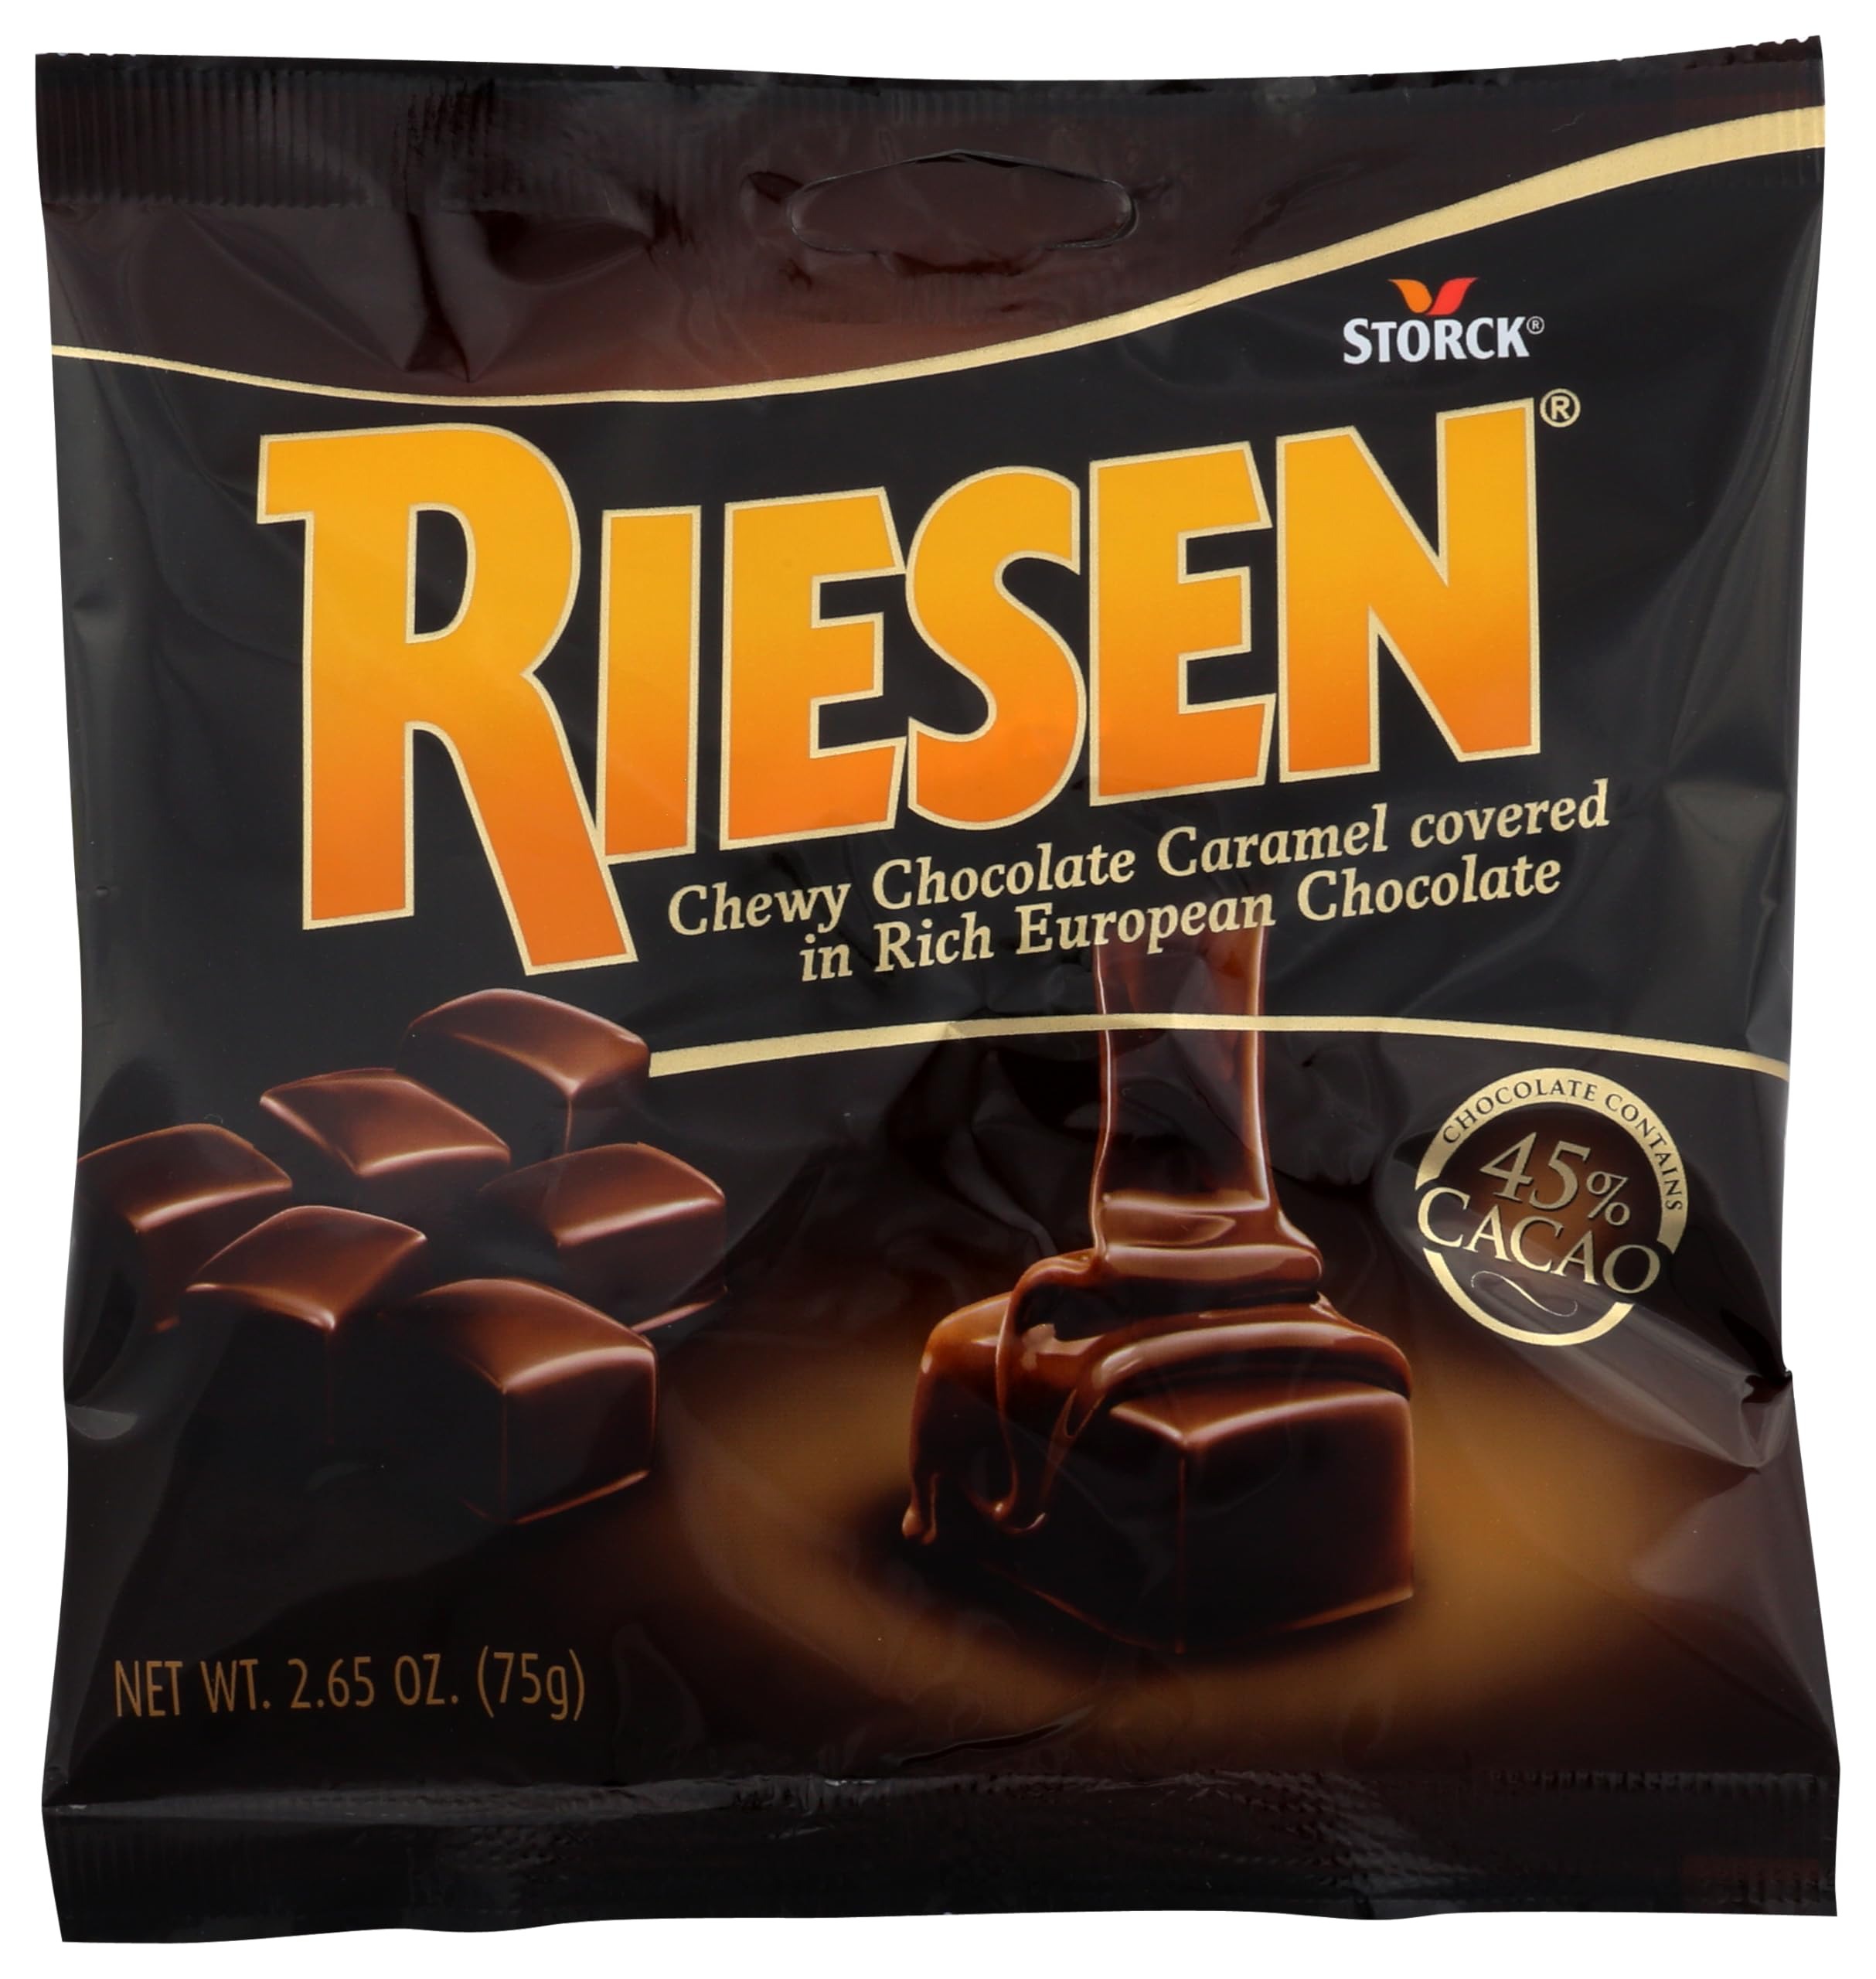
Item Name: Riesen Chewy Chocolate Caramel - 2.65oz (Pack of 3)
Bullet Point 1: RIESEN CANDY: Dark chocolate on the outside, rich chocolate caramel on the inside—a particularly long-lasting chewy treat
Bullet Point 2: CARAMEL CANDY: Treat yourself with this pack of 3, 2.65-ounce bags of RIESEN caramel chocolate candy
Bullet Point 3: INDIVIDUALLY WRAPPED CANDY: Enjoy the delicious taste of these long-lasting chewy chocolate individually wrapped candy sweets at home or on the go! A great treat for road trips
Bullet Point 4: CHOCOLATE CARAMEL CANDY: Fans all over the world still love the intense, chocolatey taste of RIESEN. The secret lies in the rich caramel filling, which is enrobed by a thick layer of dark chocolate
Bullet Point 5: CANDY: RIESEN was Germany's very first candy brand
Product Description: Storck Riesen Chewy Chocolate Caramel covered in Rich European Chocolate in 2.65oz (75g) pack. It contains of 45% Cacao. For double chocolate indulgence that lasts, all you need is one good Riesen. Because under its rich European chocolate is delicious, long-lasting chewy chocolate caramel. Made in Germany.Allergy information : contains milk, wheat and soybeans. Processed in a facility where peanuts, hazelnuts, almonds, and other nuts are present.
Value: 7.95
Unit: Ounce

Price: 8.99